Alan Glen

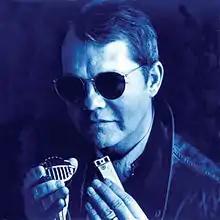

Alan Glen (born 21 December 1951) is a British blues harmonica player, best known for his work with The Yardbirds, Nine Below Zero, Little Axe, and his own bands, The Barcodes and The Incredible Blues Puppies.